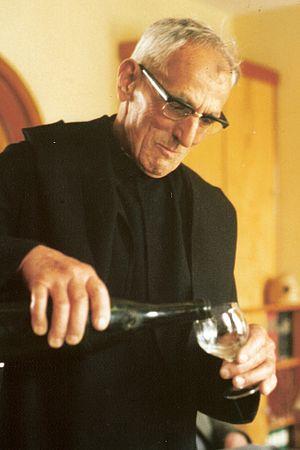
Karl Kehrle ou Frère Adam est un moine bénédictin allemand chargé des ruches de l'Abbaye de Buckfast, connu pour avoir réussi un nouvel hybride d'abeille résistante à une maladie causée par Acarapis woodi. Cette abeille est connue entre les apiculteurs comme l'abeille Buckfast.
Buckfast est le nom d'une race d'abeilles à miel issue du croisement de nombreuses souches d'Apis mellifera dans l'abbaye du même nom, par le moine Bénédictin chargé de la miellerie, Frère Adam 1898-1996), considéré aujourd'hui comme le meilleur généticien mondial dans le domaine de l'apiculture. Il s'agissait pour lui d'améliorer la race locale décimée par la maladie de l'île de Wight (causée par la « mite trachéale » Acarapis woodi).